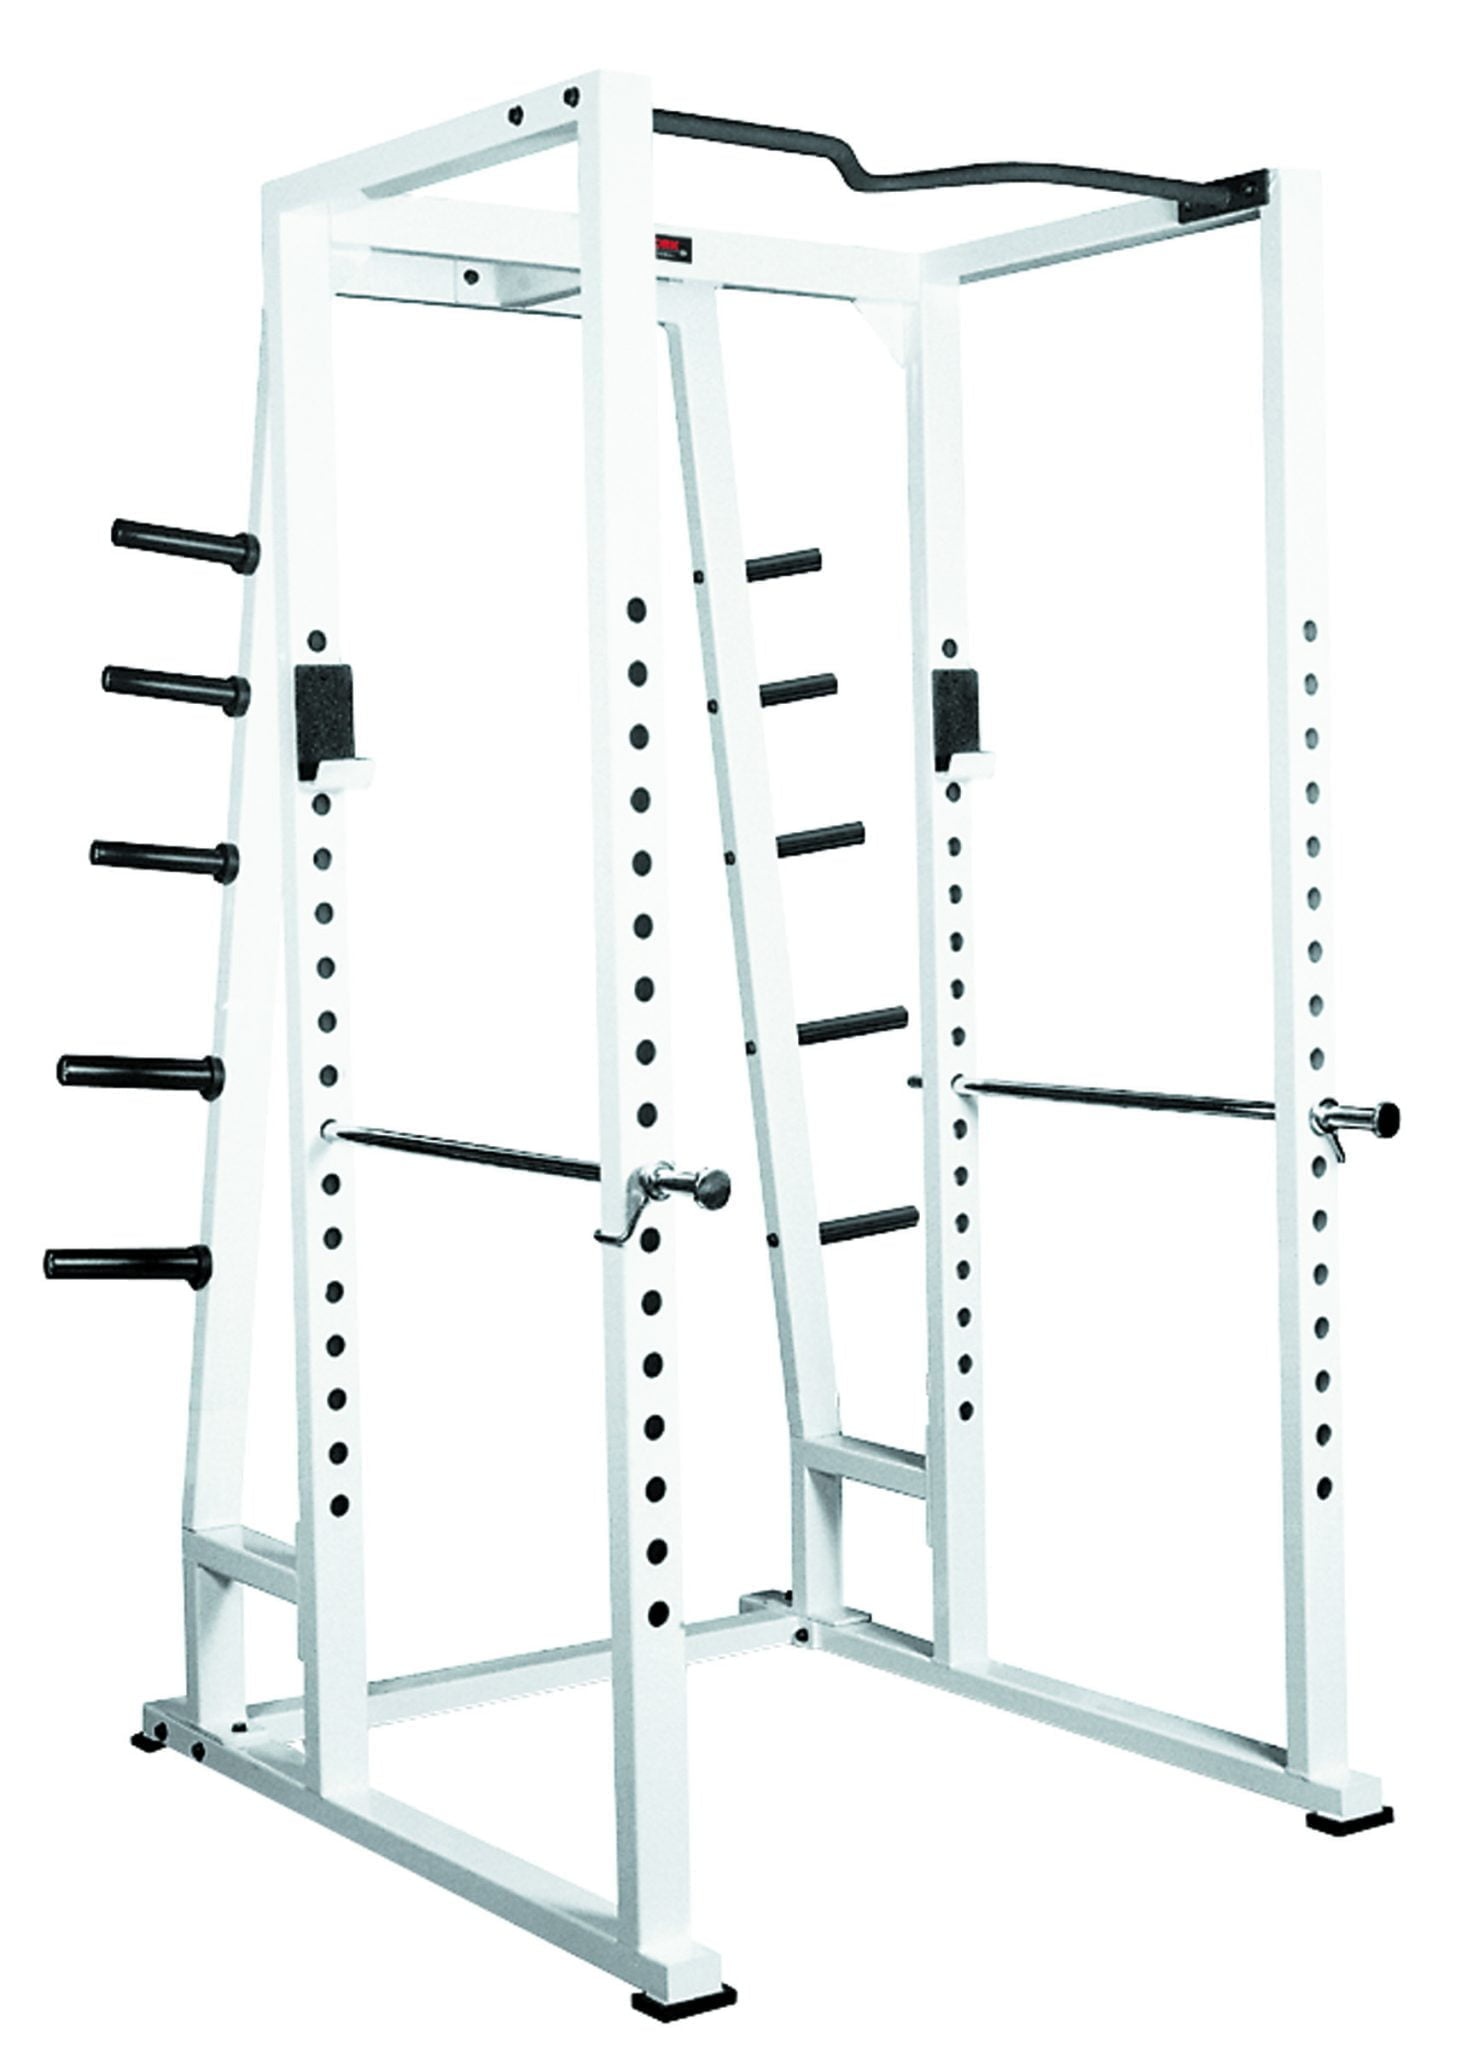
York Barbell STS Power Rack w/ Weight Storage
Large work area accommodating multi-functional athletic training, (inside work area is 42” wide). Adjustable spotting rods lock in place enhancing user safety. Comes standard with pronated grip chin-up bar. Weight storage standard. Bar Holder equipped with plastic wear guards for increased durability.
Brand: York Barbell
Category: Sporting Goods > Fitness & General Exercise Equipment > Weight Lifting > Weight Lifting Machines & Racks > Power Racks